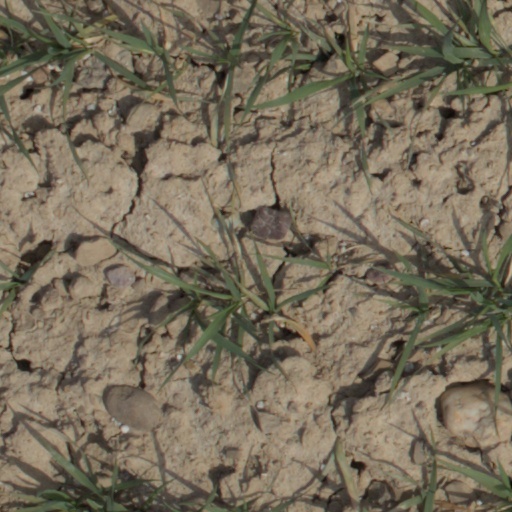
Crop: wheat